Answer in natural language. Considering the relative positions, is Television to the left or right of black colour dog bed? Choose between the following options: left or right
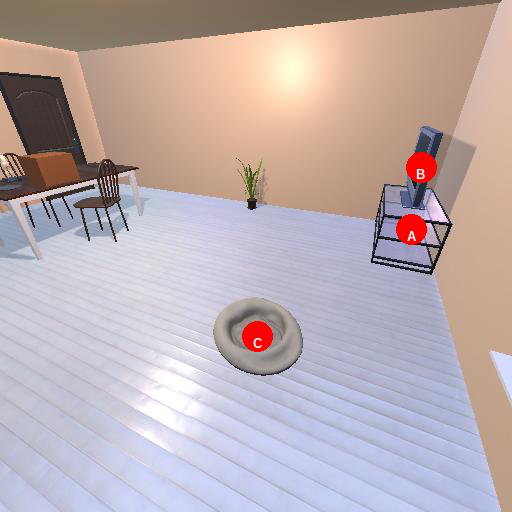
<answer>right</answer>